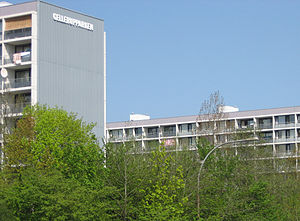
Gellerupplanen
Gellerupparken, del af første sektor i Gellerupplanen
Gellerupplanen er en satellitby i Gellerup, som er en del af forstaden Brabrand vest for Aarhus.